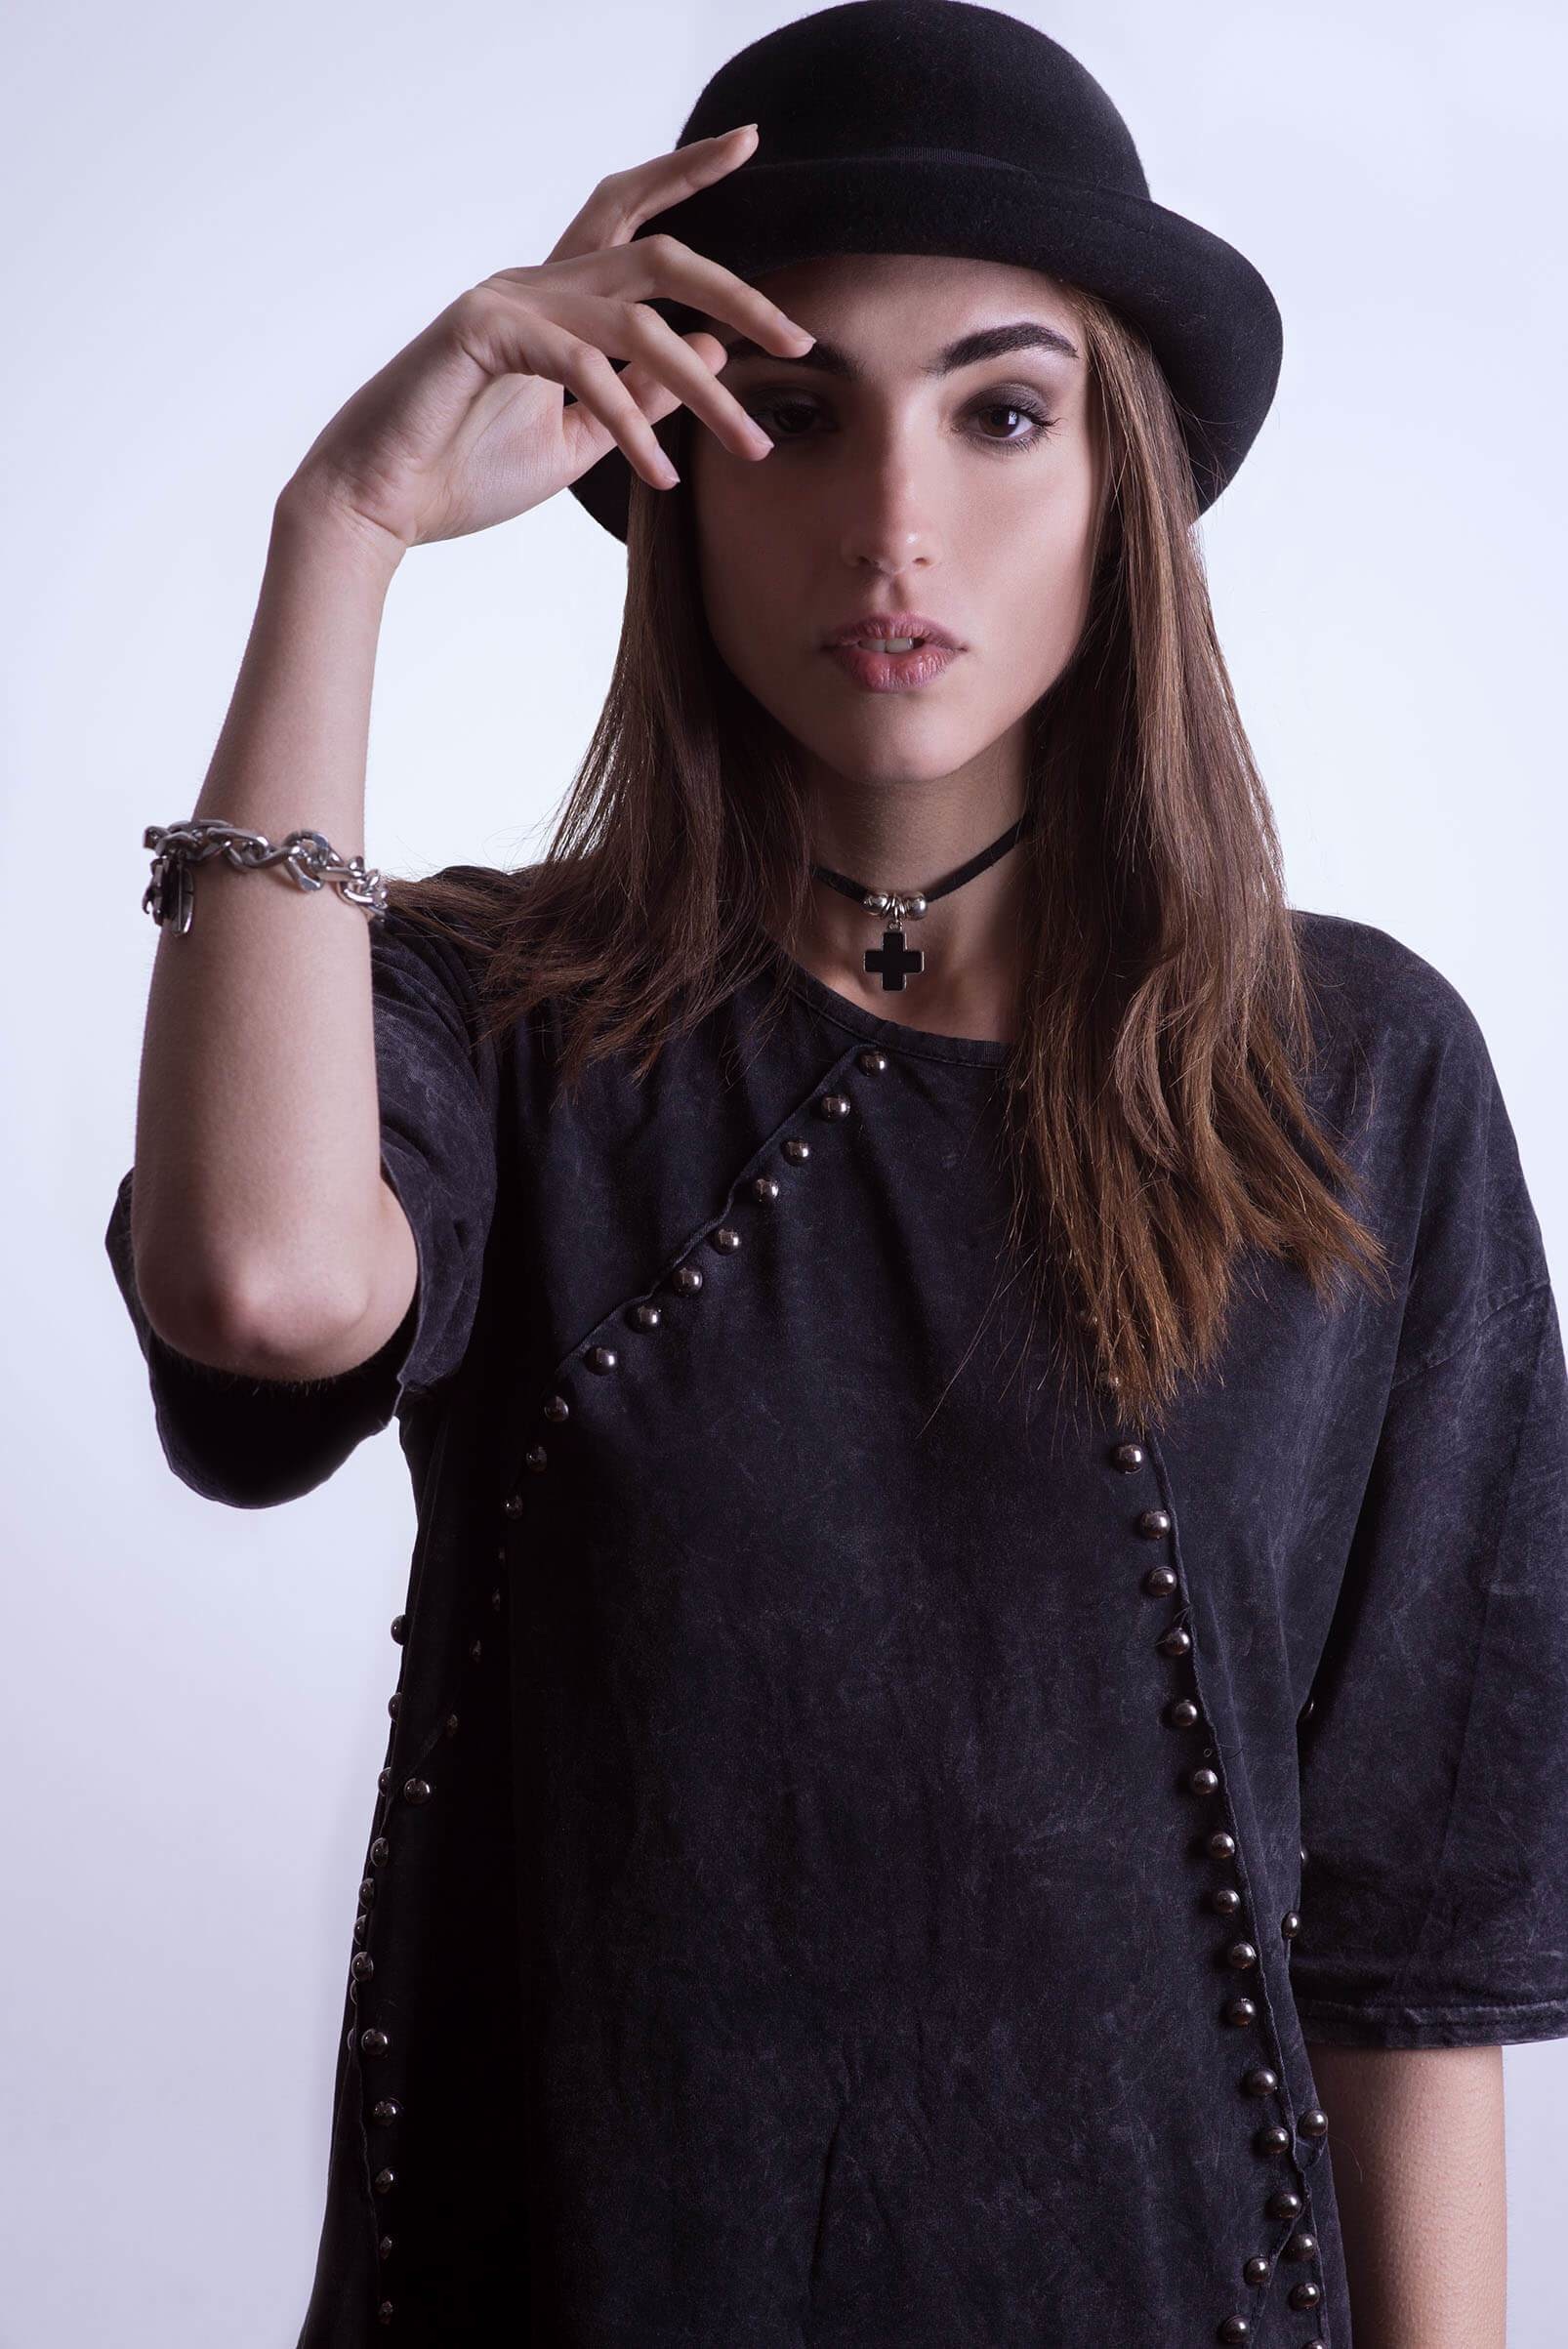
fur, model, hat, fashion, clothing, outerwear, textile, sleeve, photo shoot, fashion accessory